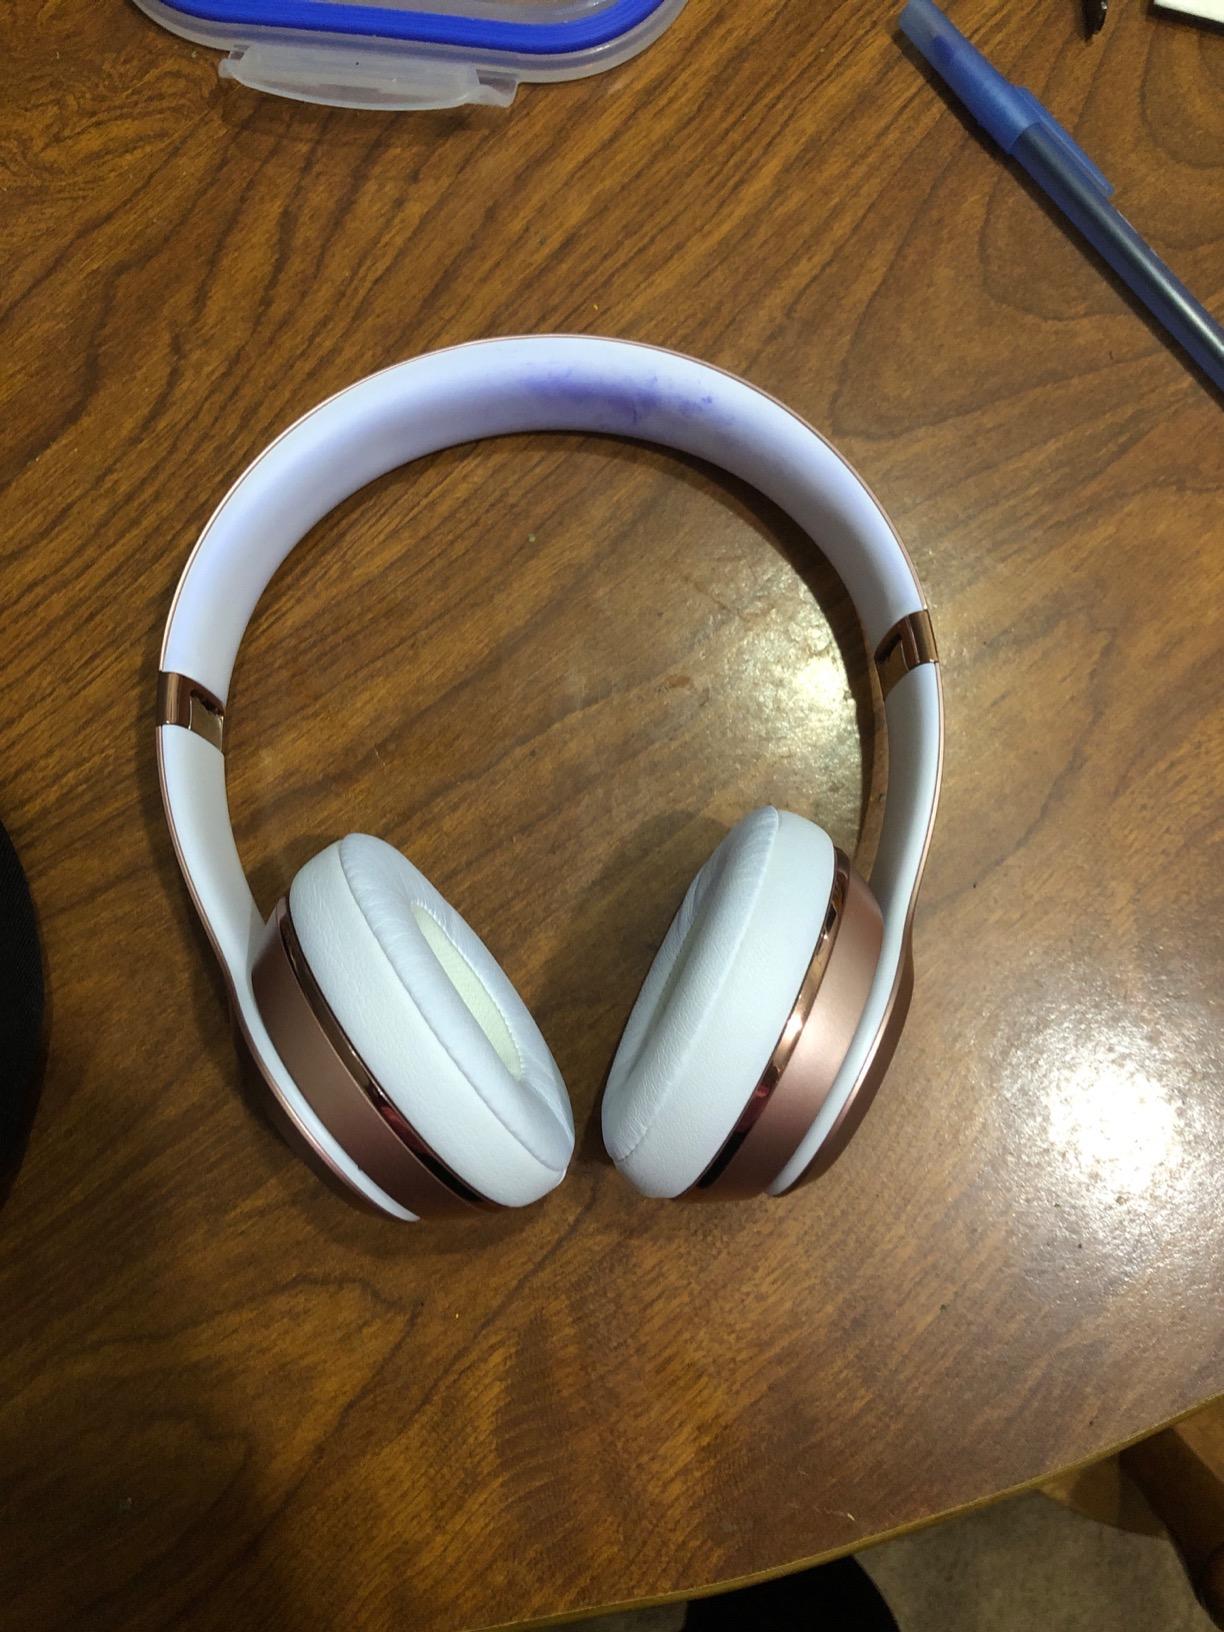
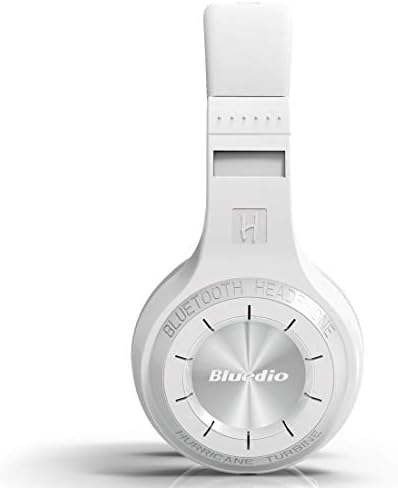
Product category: headphones
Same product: no